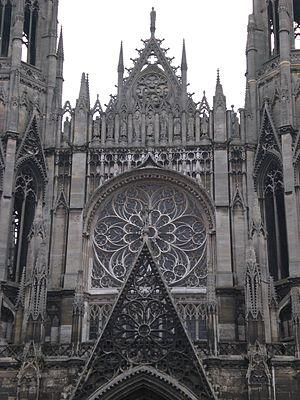
Église Saint-Ouen de Rouen, Façade ouest néogotique avec rosace du XVI siècle.Italiano: Rouen, Chiesa di Saint-Ouen, Facciata principale neogotica col rosono originale del '500.